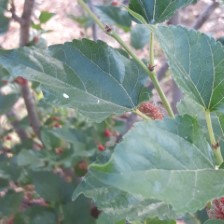
Variety: ChiangMai60